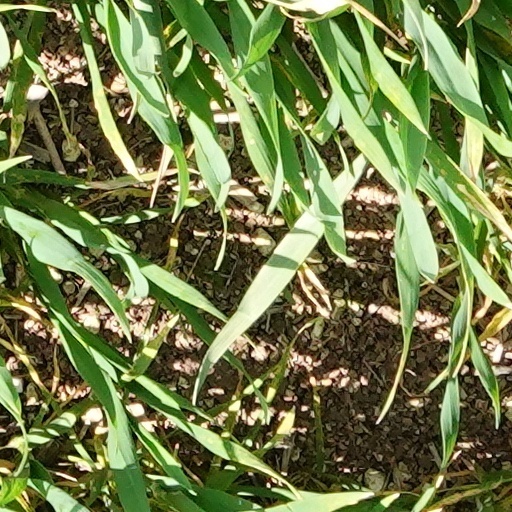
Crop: wheat